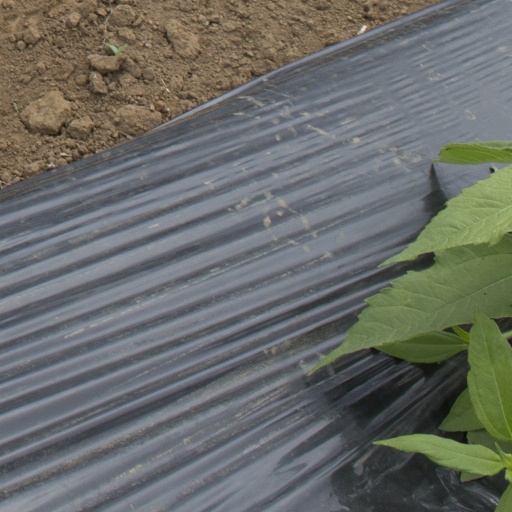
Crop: Jerusalem artichoke